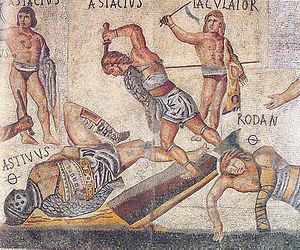
Ꝋ, appelé o à barre longue, thêta infelix ou thêta nigrum, est une lettre additionnelle de l’écriture latine qui était utilisée durant l’antiquité à partir du Iᵉʳ siècle, et au Moyen Âge, comme symbole ou abréviation pour les mots latins obitus au Xᵉ siècle ou obiit, ostendit, omnibus et opertum au VIIIᵉ siècle.
Galien, né à Pergame en Asie mineure en 129 et mort vers 201, est un médecin grec de l'Antiquité qui exerça à Pergame et à Rome où il soigna plusieurs empereurs.
La mosaïque des Gladiateurs est une célèbre mosaïque datant de la fin de la période impériale qui a été trouvée sur la propriété de la famille Borghese à Torrenova, sur la Via Casilina à la périphérie de Rome, en 1834. C'est l'une des pièces précieuses qui ont enrichi la collection Borghèse après son appauvrissement suite à la vente d'une grande partie de la collection à Napoléon Bonaparte, qui l'a ensuite fait transférer au Louvre à Paris. La mosaïque se trouve toujours dans la Galerie Borghèse de Rome.
Thêta est la 8ᵉ lettre de l'alphabet grec, dérivée de la lettre ṭēth de l'alphabet phénicien.
Fabiola est un film franco-italien réalisé par Alessandro Blasetti et sorti en 1949.
Le subligaculum est un sous-vêtement porté dans la Grèce et la Rome antique.